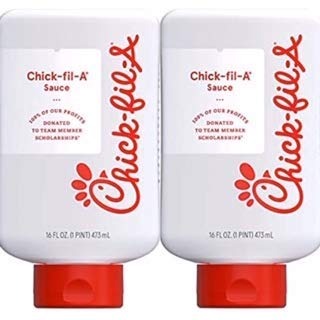
Item Name: Chick-fil-A Sauce 16 oz. - 2 Pack Bundle
Bullet Point: Delicious Original Chick-fil-A Sauce
Product Description: 2 Bottle of 16 Oz Original Chick-fil-A Sauce Limited Edition Sauce
Value: 32.0
Unit: Fl Oz

Price: 4.49